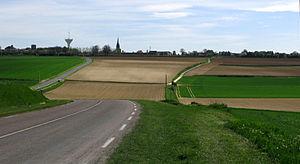
Villers-Bretonneux est une commune française située dans le département de la Somme en région Hauts-de-France.